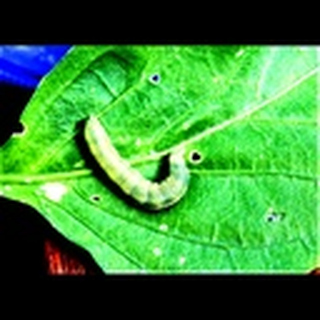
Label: cotton_army_worm